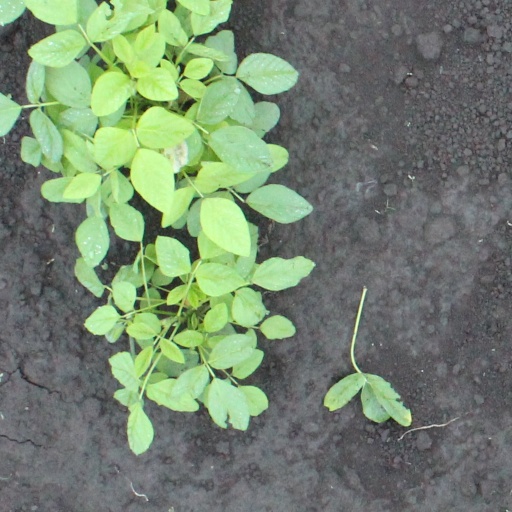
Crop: soybean